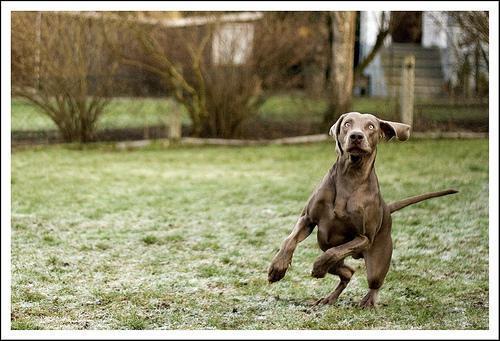
Weimaraner